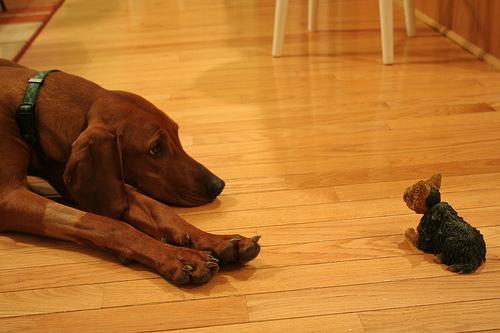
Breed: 207-n000045-redbone